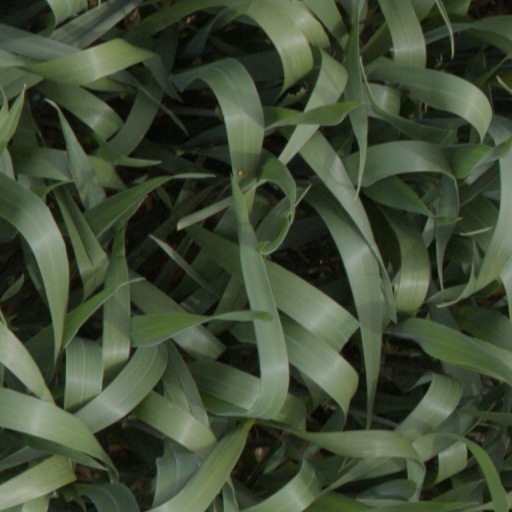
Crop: wheat